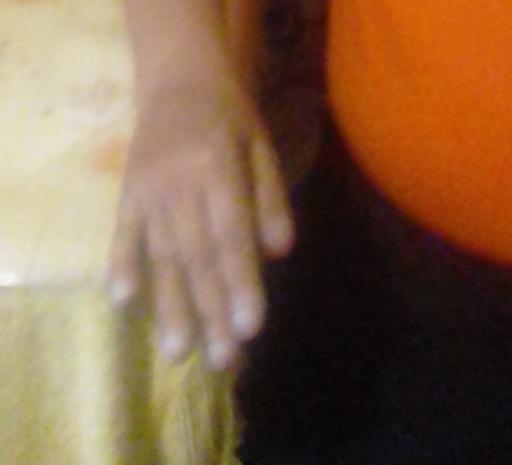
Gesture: no_gesture